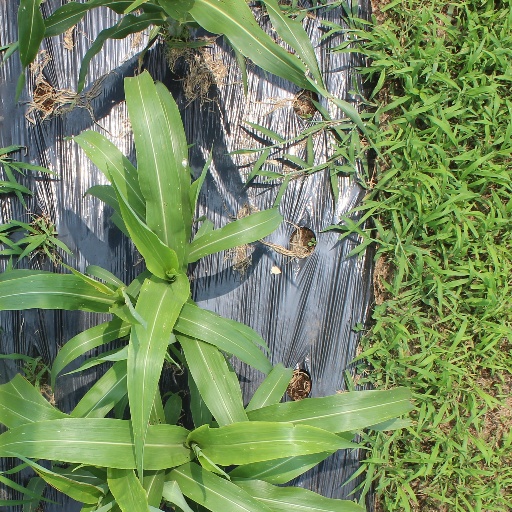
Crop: sorghum